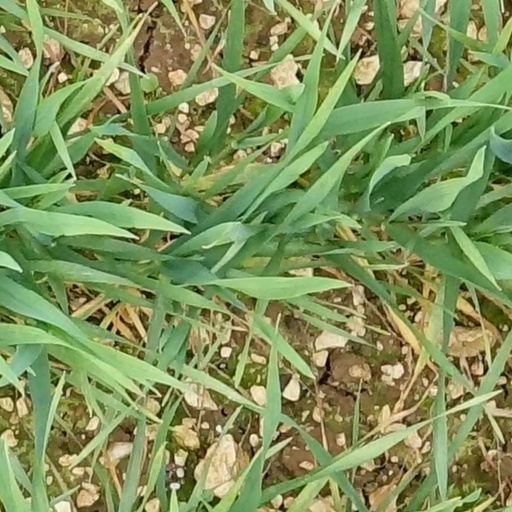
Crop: wheat